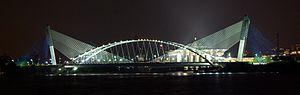
Pont Seri Saujana à Putrajaya la nuit
Putrajaya, officiellement Territoire fédéral de Putrajaya en malaisien : Wilayah Persekutuan Putrajaya, est une ville planifiée et le centre administratif fédéral de la capitale malaisienne. Elle est située à 20 kilomètres au sud de Kuala Lumpur, à laquelle elle est reliée par un train rapide, et à proximité de la nouvelle ville de Cyberjaya, spécialisée dans les nouvelles technologies, la « Silicon Valley asiatique », plus vaste que celle des États-Unis.